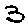
Label: 3